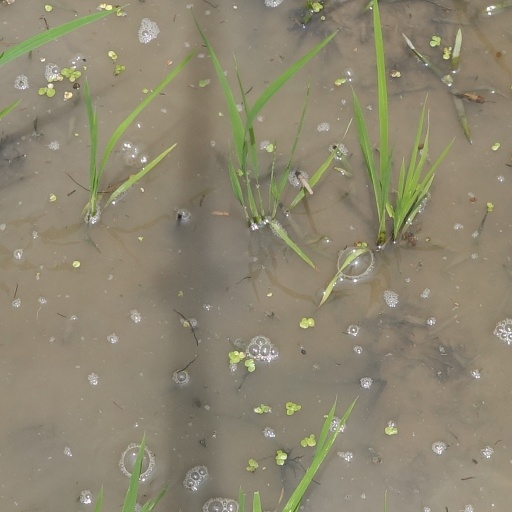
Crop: rice